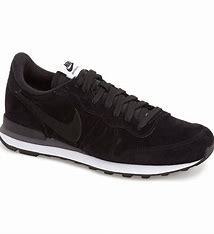
Brand: Nike
Model: Internationalist